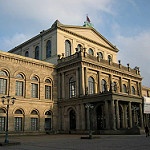
Label: buildings